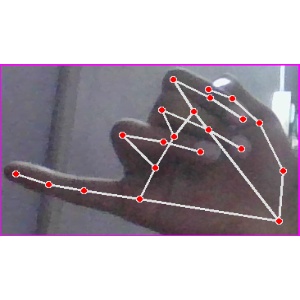
अक्षर: च